Fred Grossinger

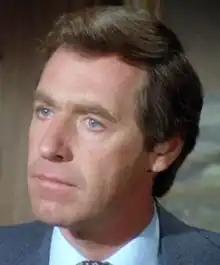
Publicity Photo of Fred Grossinger

Fred Grossinger (January 1, 1936 – November 21, 1995), better known as Fred Holliday, was an American stage, film, and television actor. He starred in more than one thousand television commercials from the late 1950s through the 1980s.